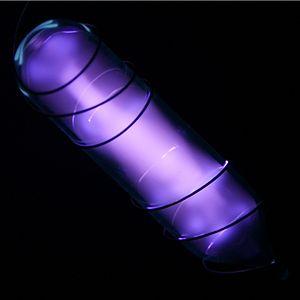
On dénombre 118 éléments chimiques ayant été observés, dont seulement 90 qui se rencontrent dans le milieu naturel.